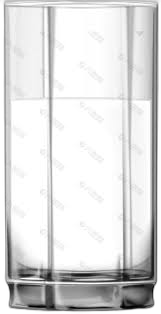
Waste category: glass